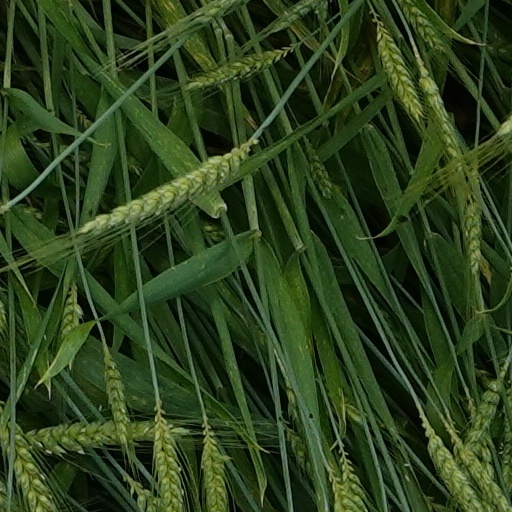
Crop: wheat